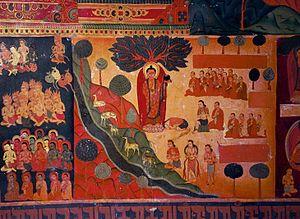
Tsaparang est la capitale de l'ancien royaume de Gugé qui s'étendait dans la vallée de Garuda, où coule la haute Sutlej. Elle se trouve dans le Xian de Zanda, dans la Préfecture de Ngari, dans la partie ouest de la région autonome du Tibet, en Chine. Elle est à 278 kilomètres à l'est d'Ali et à 18 kilomètres à l'ouest du monastère de Tholing et proche du mont Kailash, du lac Manasarovar et de la frontière du Ladakh. Elle n'est pas loin non plus du monastère de Gurugem.